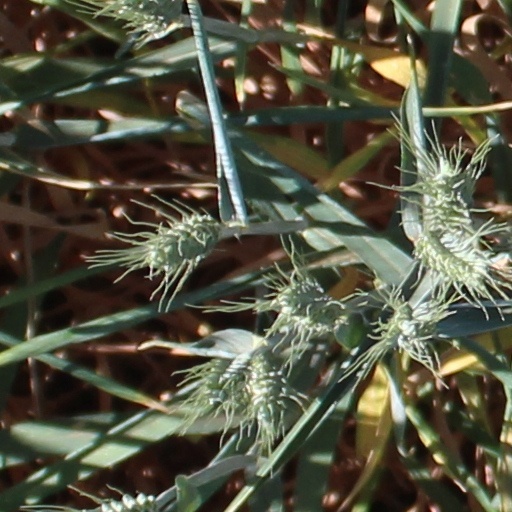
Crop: wheat